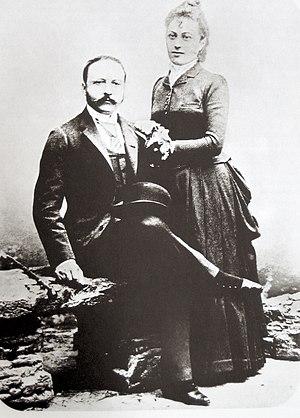
César Ritz est un hôtelier et entrepreneur suisse, né le 23 février 1850 à Niederwald dans le Haut-Valais et mort le 26 octobre 1918 à Küssnacht. Il est le premier à développer le marché de l'hôtellerie de luxe. Il a laissé sa marque dans l’histoire de l'hôtellerie, tant et si bien qu’en anglais le mot « ritzy » est un adjectif qui désigne le nec plus ultra en matière d'élégance.